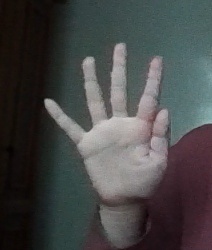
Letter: sheen